Nordair

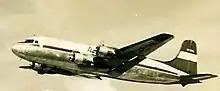
Nordair DC-4 Inflight

Nordair was purchased by Canadian Pacific Air Lines which had operated as CP Air. On March 27, 1987, Pacific Western Airlines purchased Canadian Pacific Air Lines and then emerged as Canadian Airlines. The jet operation was absorbed into Canadian Airlines, while the turboprop operations were absorbed into Inter-Canadien. In 2000, that airline was acquired by Air Canada.